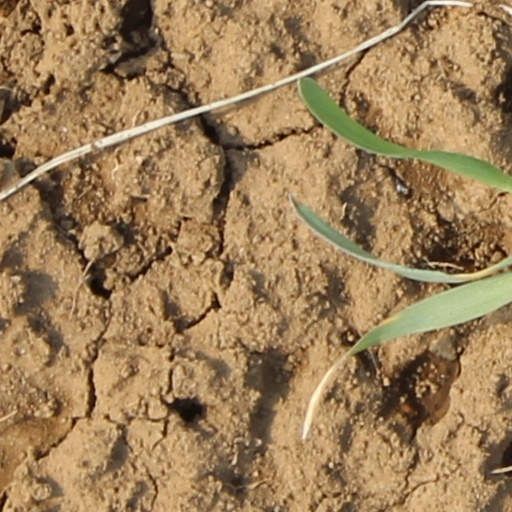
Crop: wheat